ROH/NJPW War of the Worlds (2019)

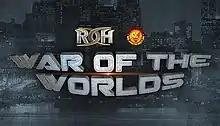

War of the Worlds (2019) was a four city, four event professional wrestling tour co-produced by the American Ring of Honor (ROH) and Japanese New Japan Pro-Wrestling (NJPW) promotions.